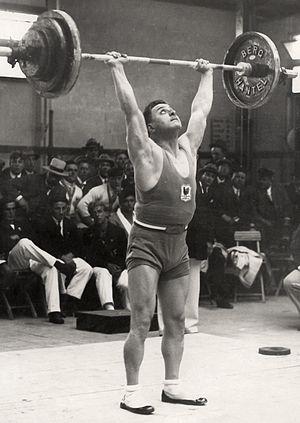
Roger François, né le 7 octobre 1900 à Romans dans la Drôme et mort le 15 février 1949 à Paris, est un haltérophile français.